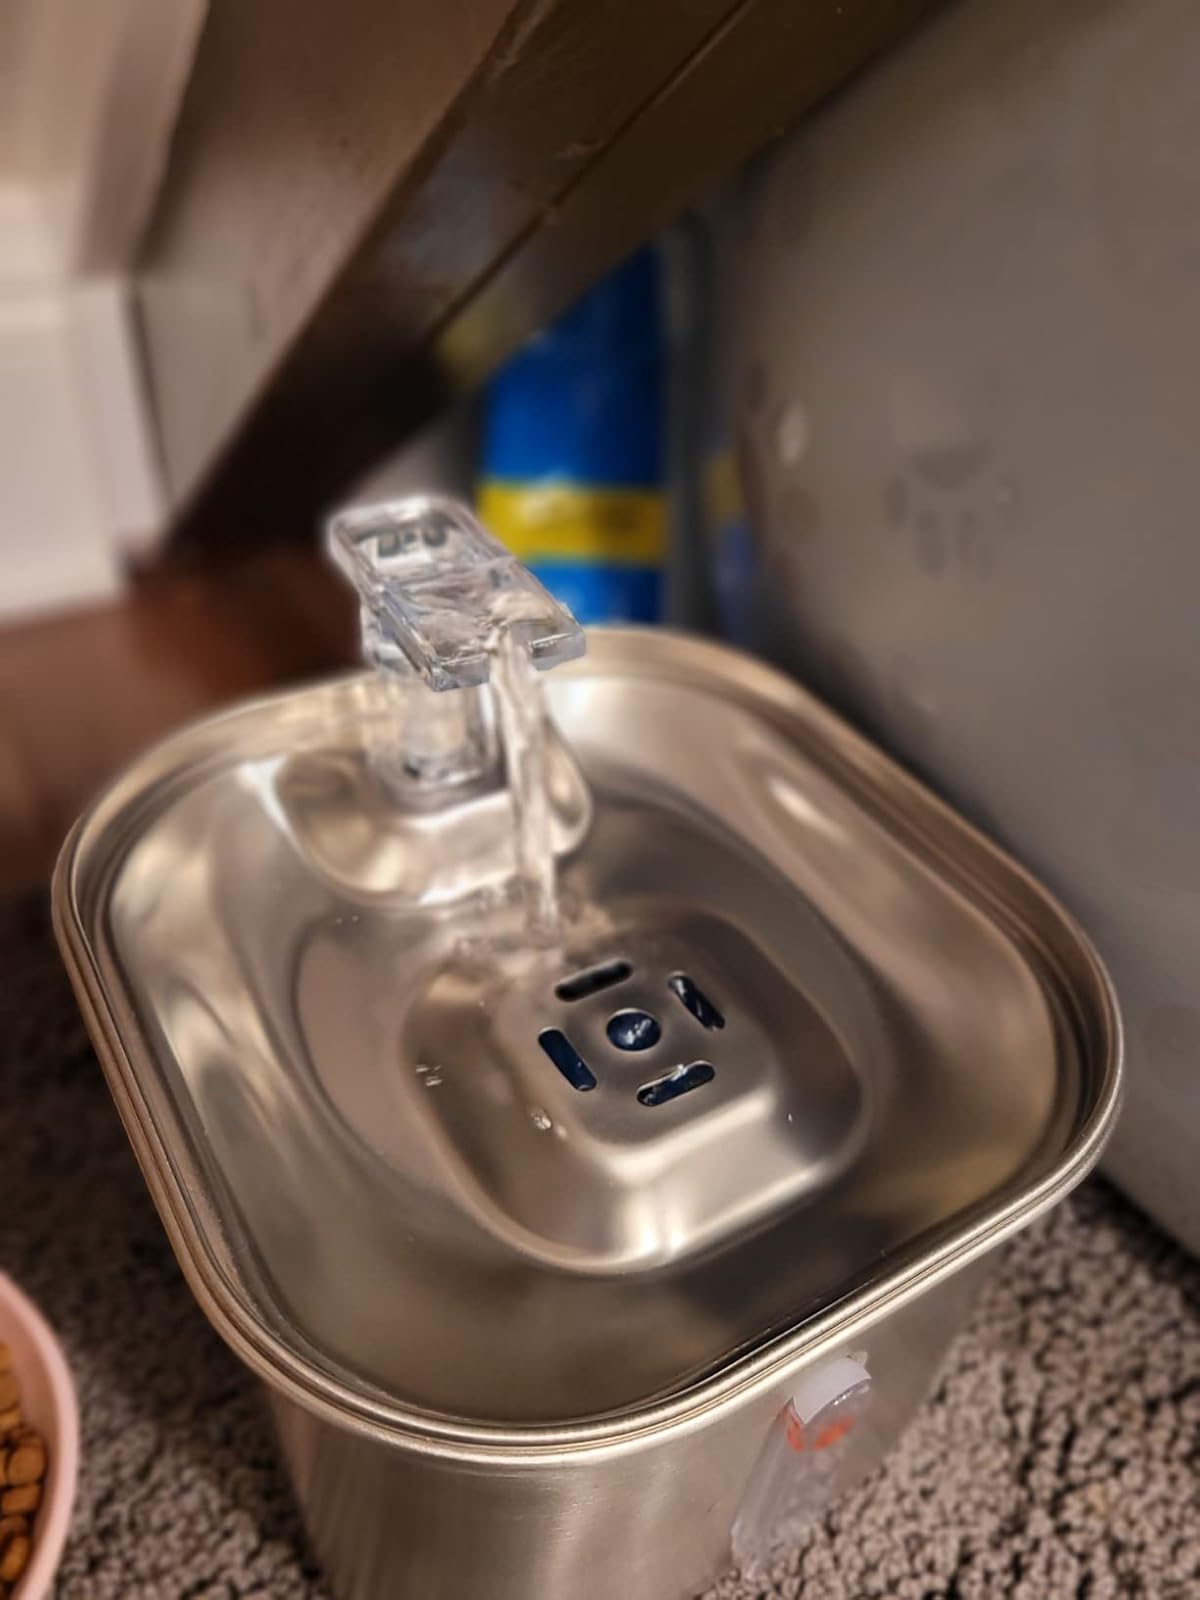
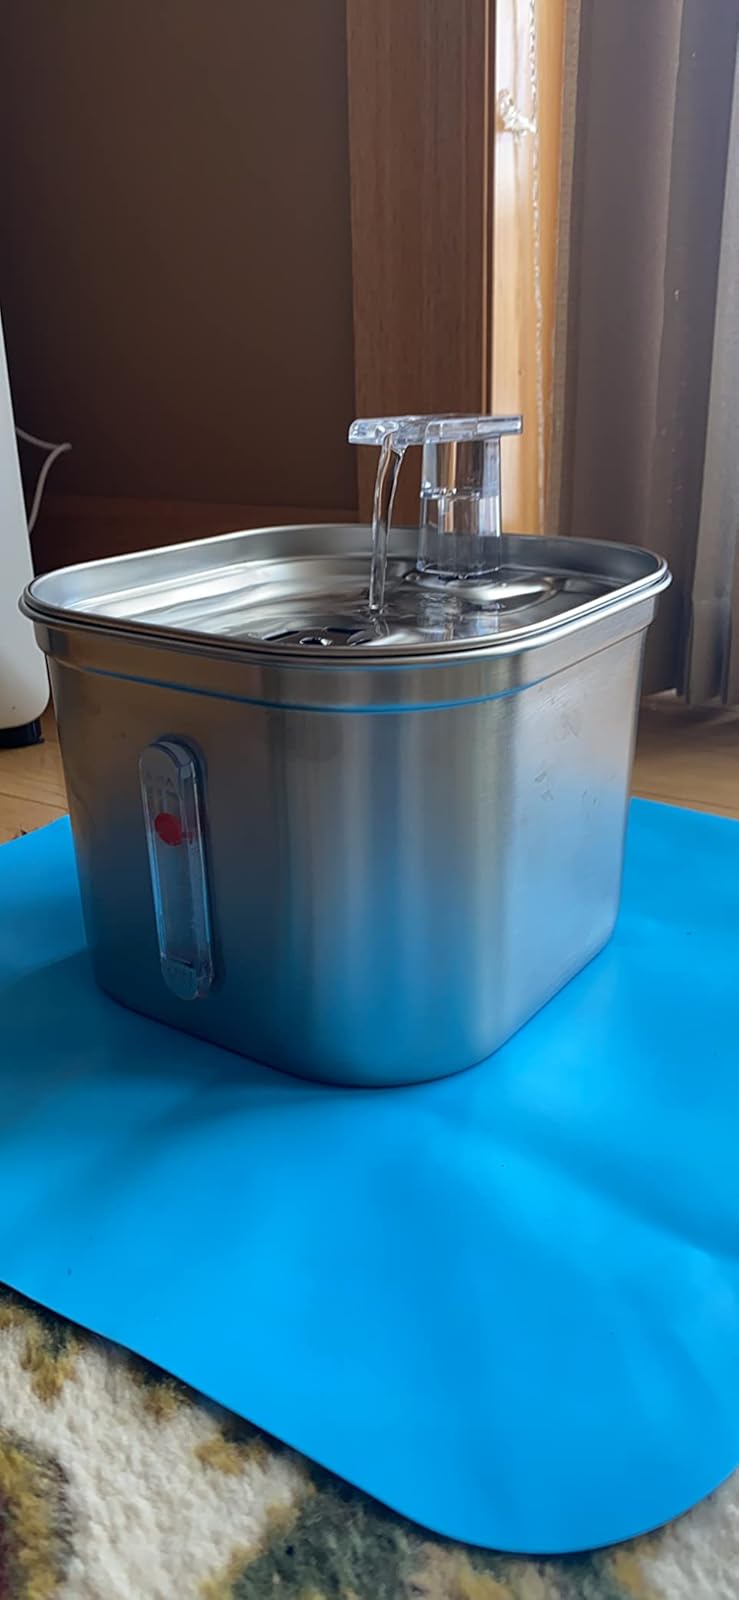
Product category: items_bowl
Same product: yes